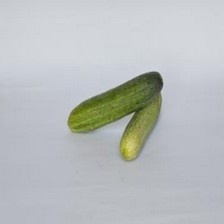
Label: cucumber